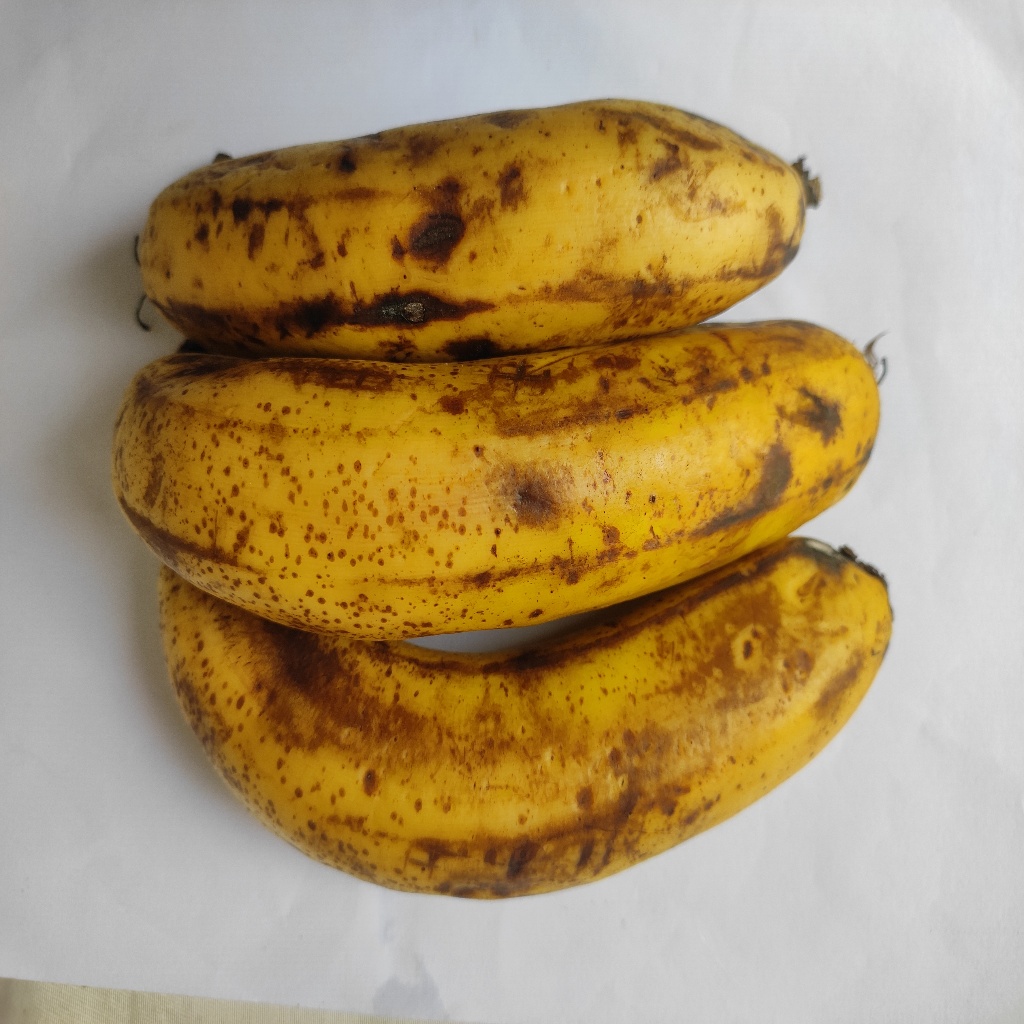
Crop: banana
Quality class: Class_B